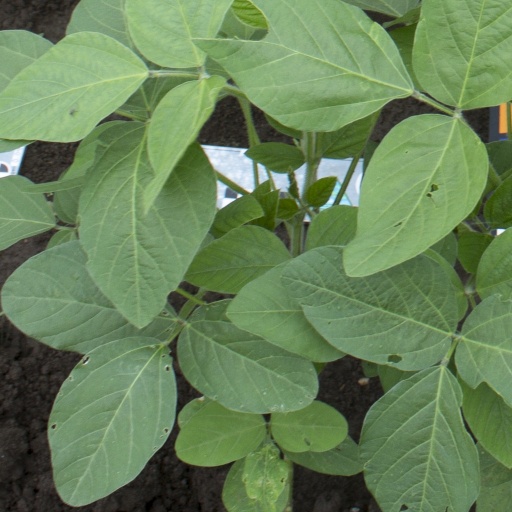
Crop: soybean